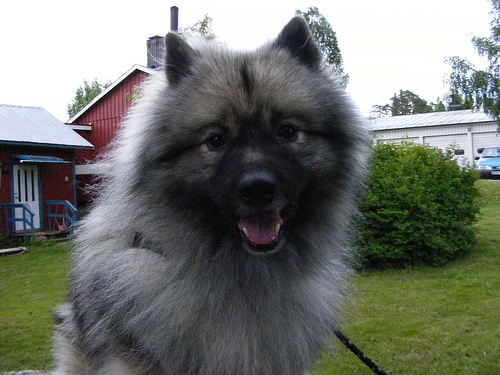
Animal: dog
Breed: keeshond